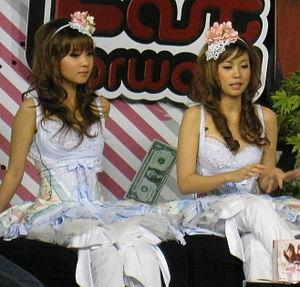
Neko Jump est un duo musical pop thaïlandais, composé des jumelles Jem Charatta Imaraphon et Neil Waratta Imaraphon.